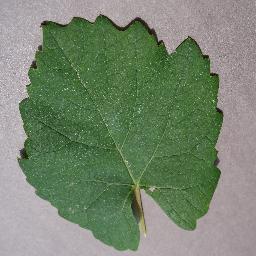
Label: Grape___healthy